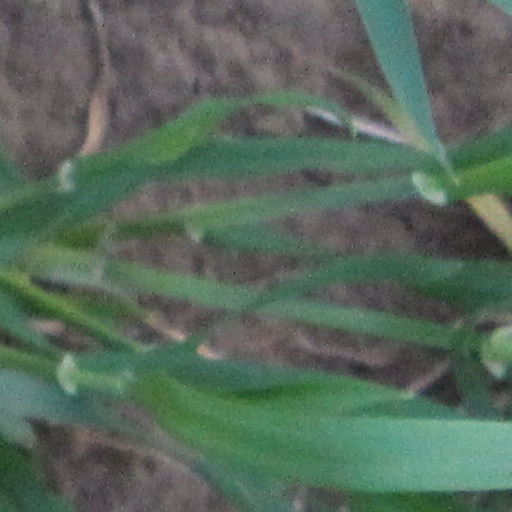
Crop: wheat